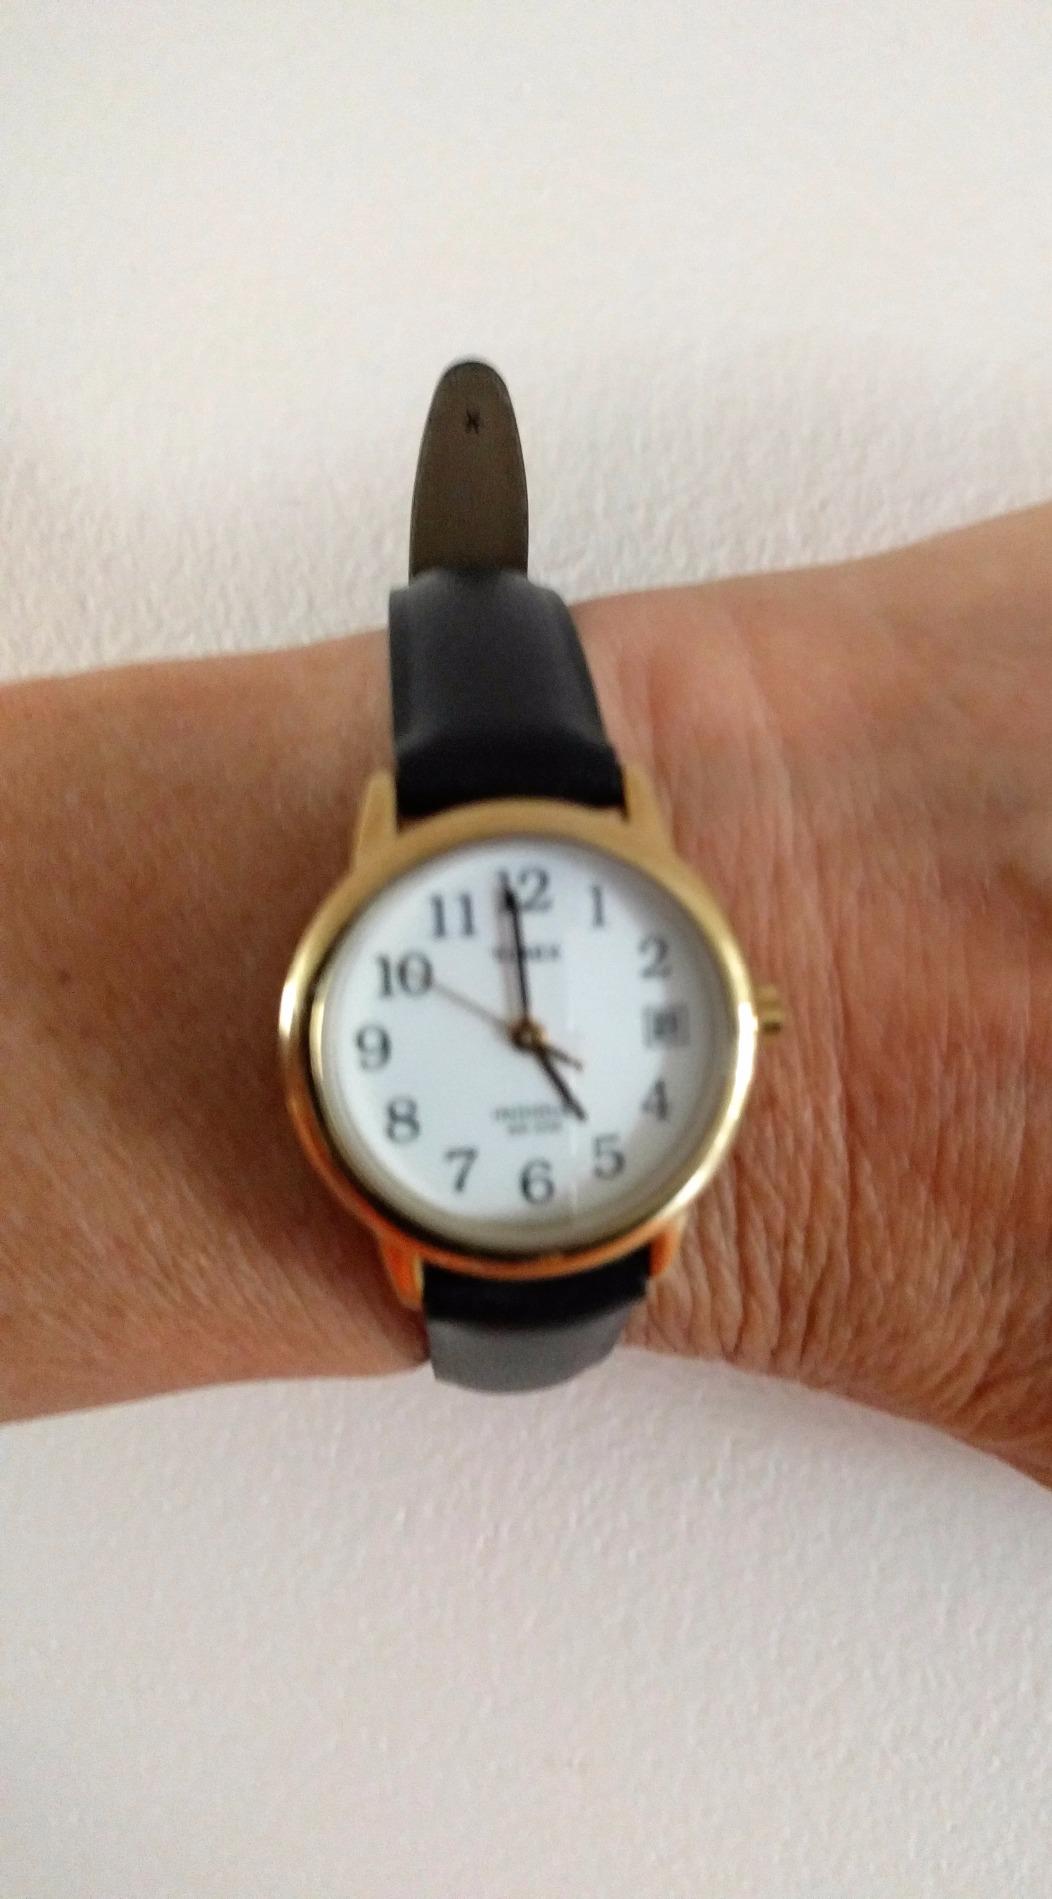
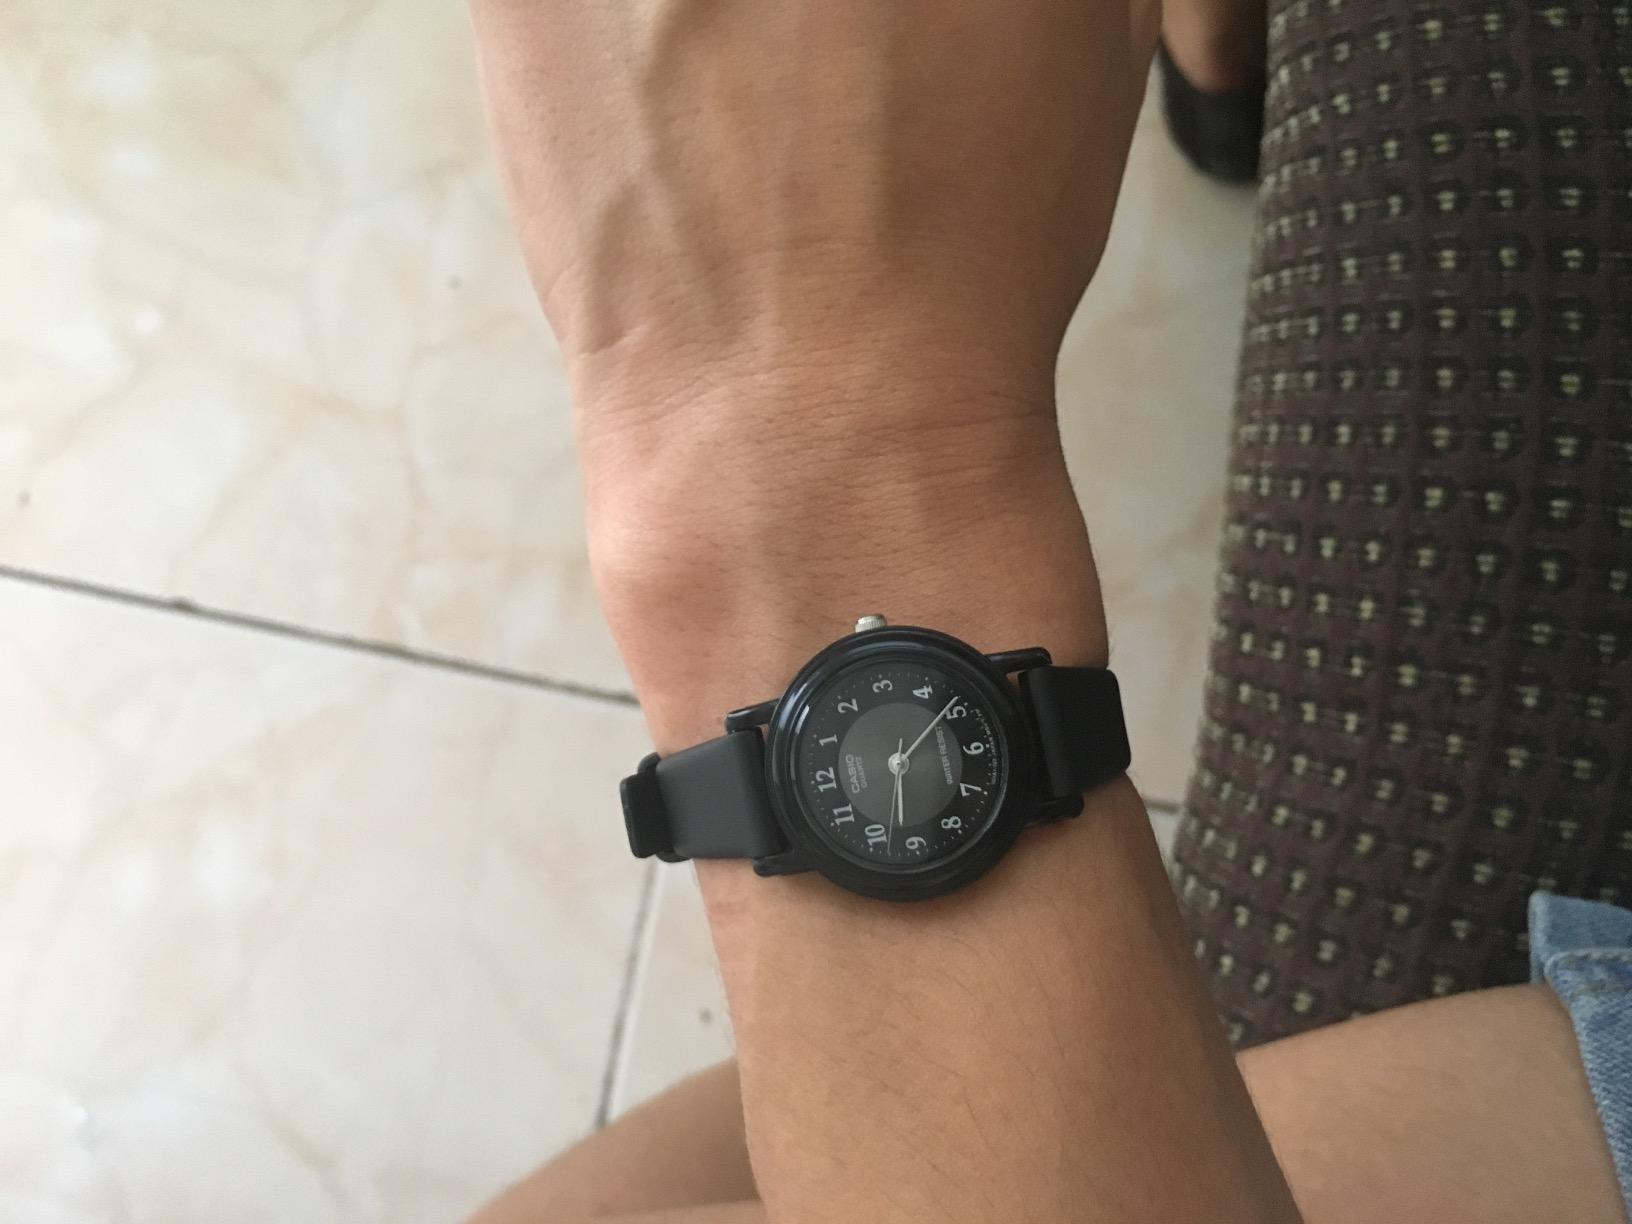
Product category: accessories_watch
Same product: no